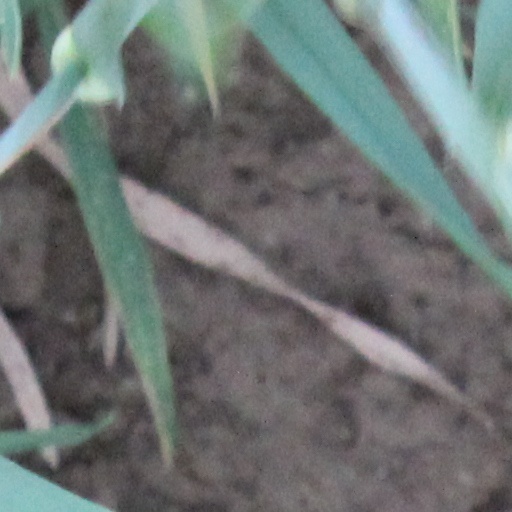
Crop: wheat